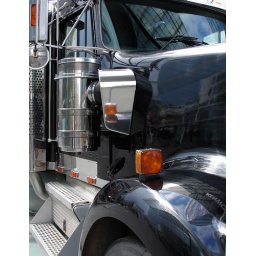
Reflections in a black truck